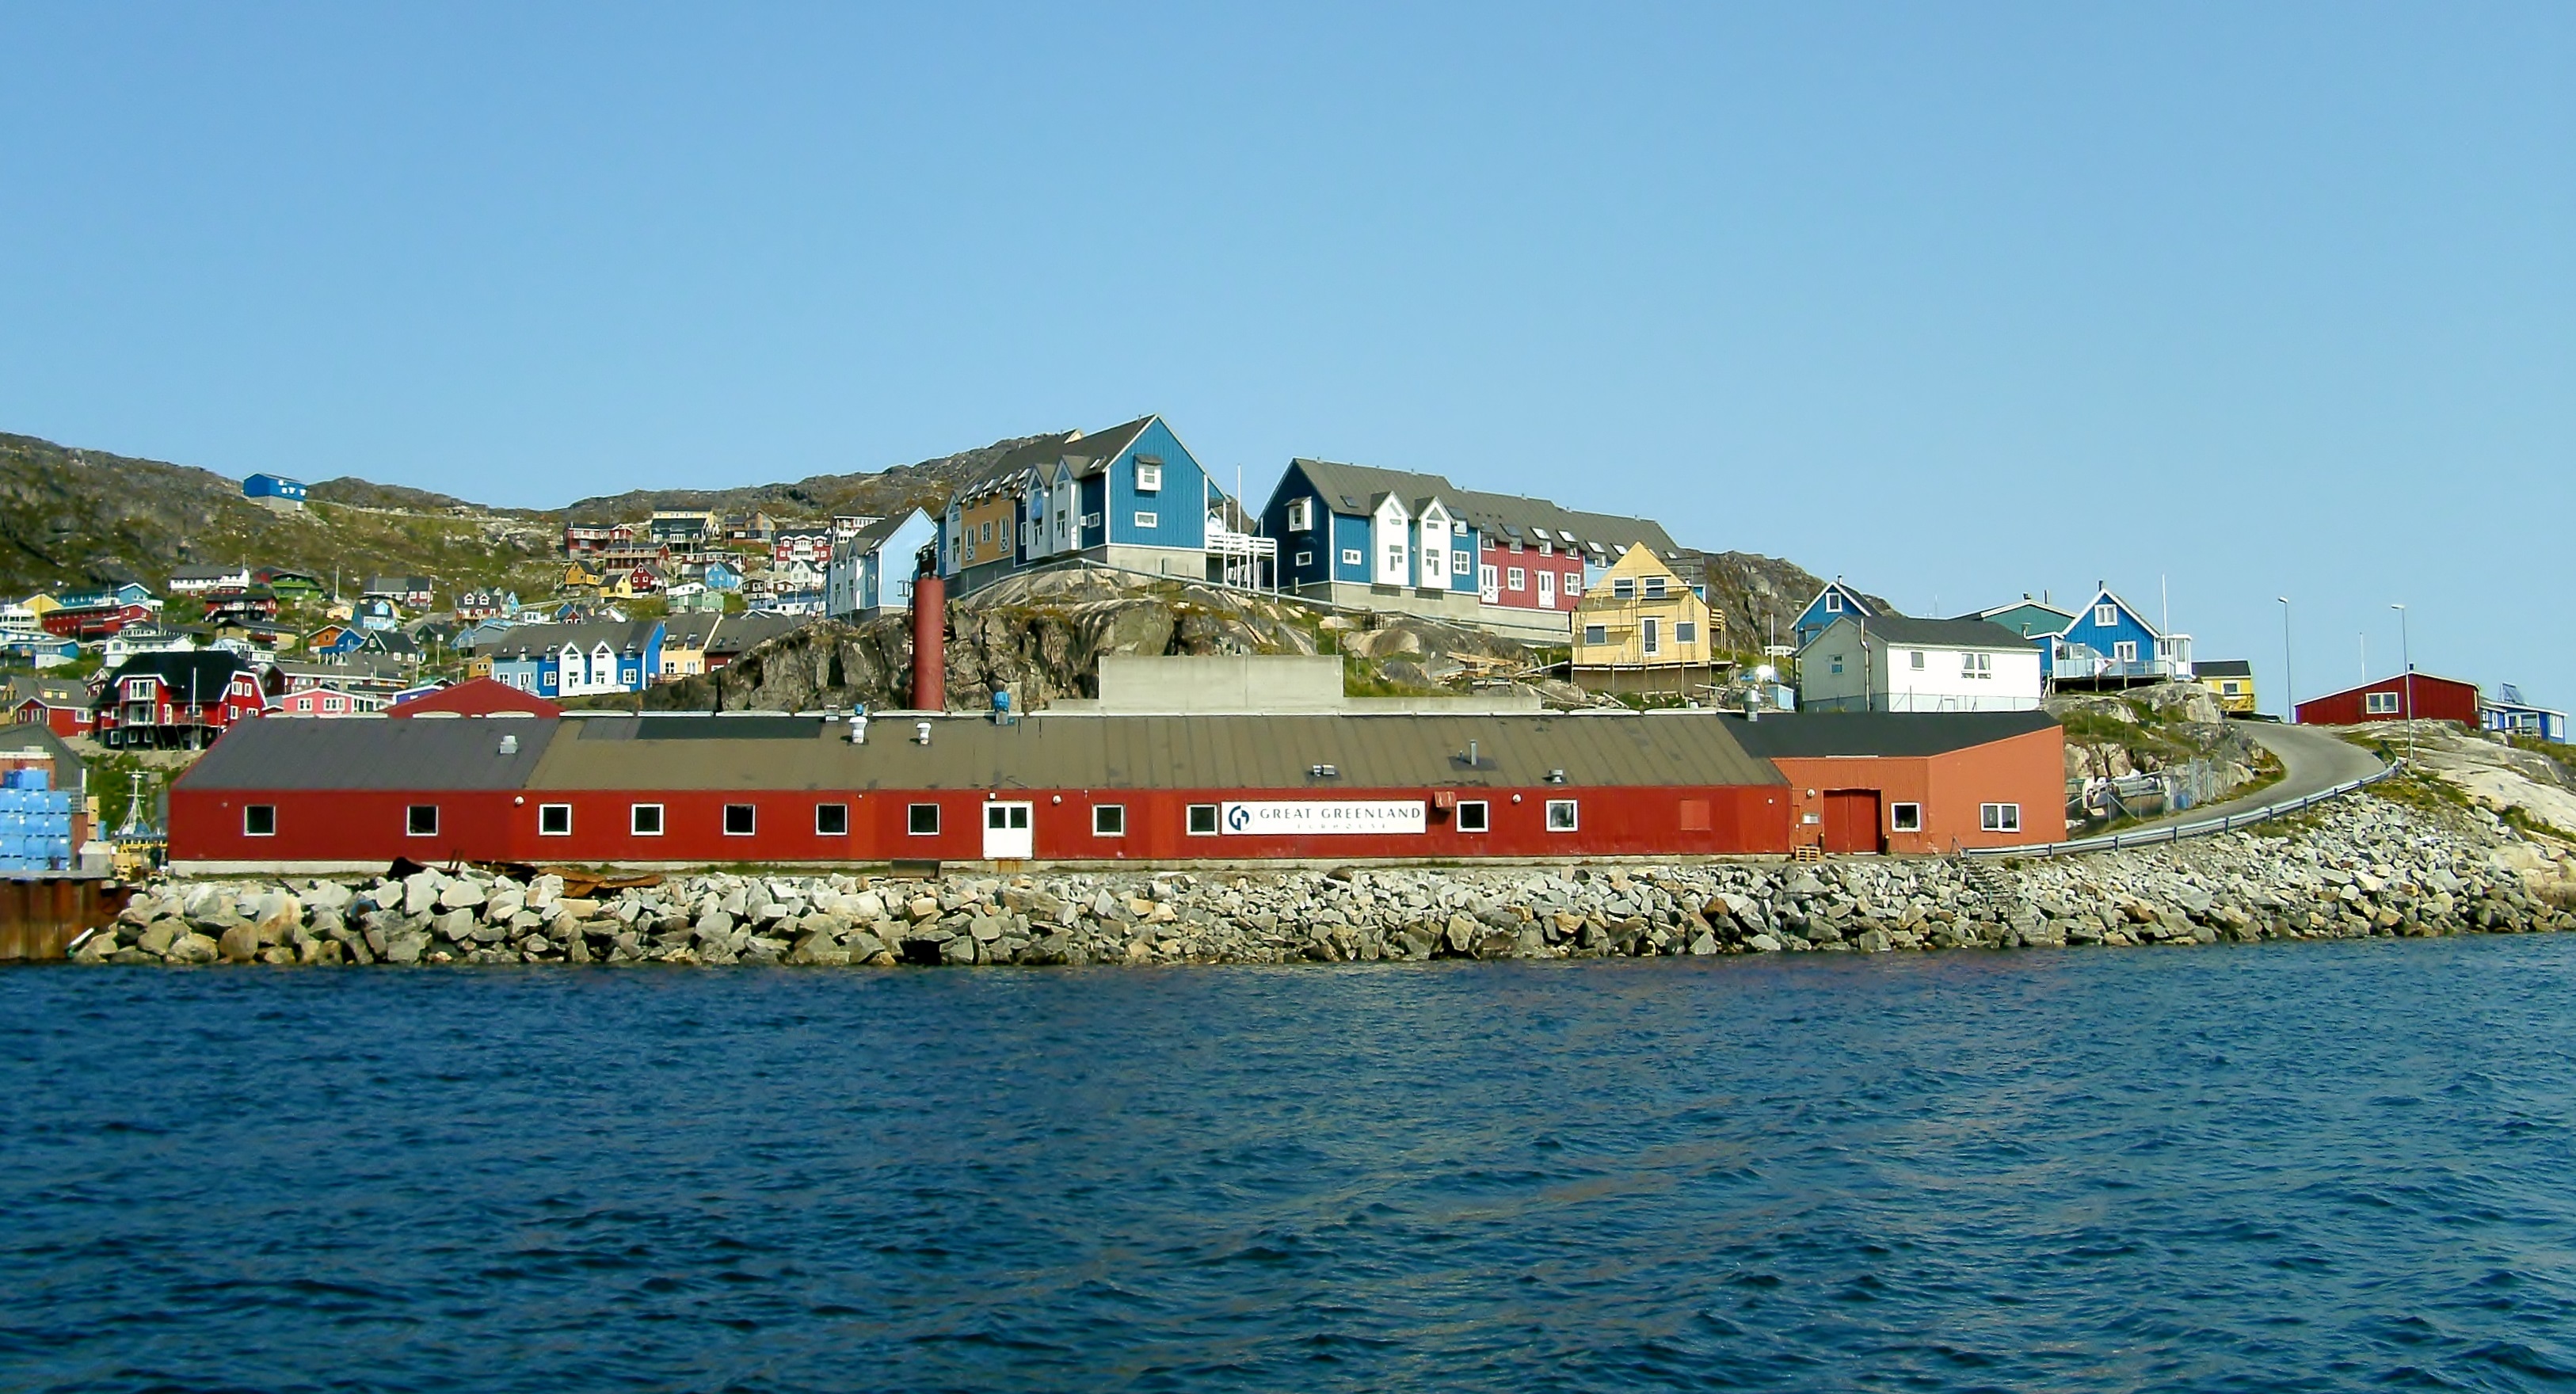
sea, coast, water, city, ship, summer, vehicle, holiday, bay, harbor, port, cargo ship, waterway, ferry, greenland, beautiful, channel, tugboat, watercraft, container ship, passenger ship, freight transport, boat trip, julianeh b, qaqortoq